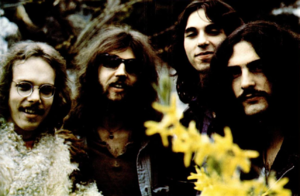
Cactus
Cactus, 1970
Cactus er en amerikansk hard rock supergruppe, dannet i 1970.